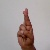
The image shows a hand gesture representing the letter 'R' in Indian Sign Language.